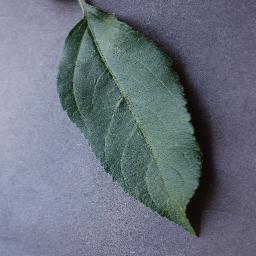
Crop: apple
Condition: healthy